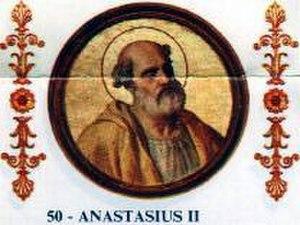
Les tombes papales dans l'ancienne basilique Saint-Pierre, alors appelée basilique de Constantin, se situaient à l'emplacement de la Basilique Saint-Pierre du Vatican. Elles sont construites à partir du Vᵉ siècle jusqu'au XVIᵉ siècle. La majorité de ces tombes a été détruite entre le XVIᵉ siècle et le XVIIᵉ siècle, en raison de la démolition de la vieille basilique Saint-Pierre, à l'exception d'une tombe détruite lors du Sac de Rome par les Sarrasins. Le reste a été transféré, pour une partie dans la basilique, moderne, de Saint-Pierre du Vatican, implantée sur le site de la basilique primitive mais aussi, pour quelques-unes, dans d'autres églises de Rome.
Anastase II fut le 50ᵉ pape du 24 novembre 496 au 19 novembre 498.